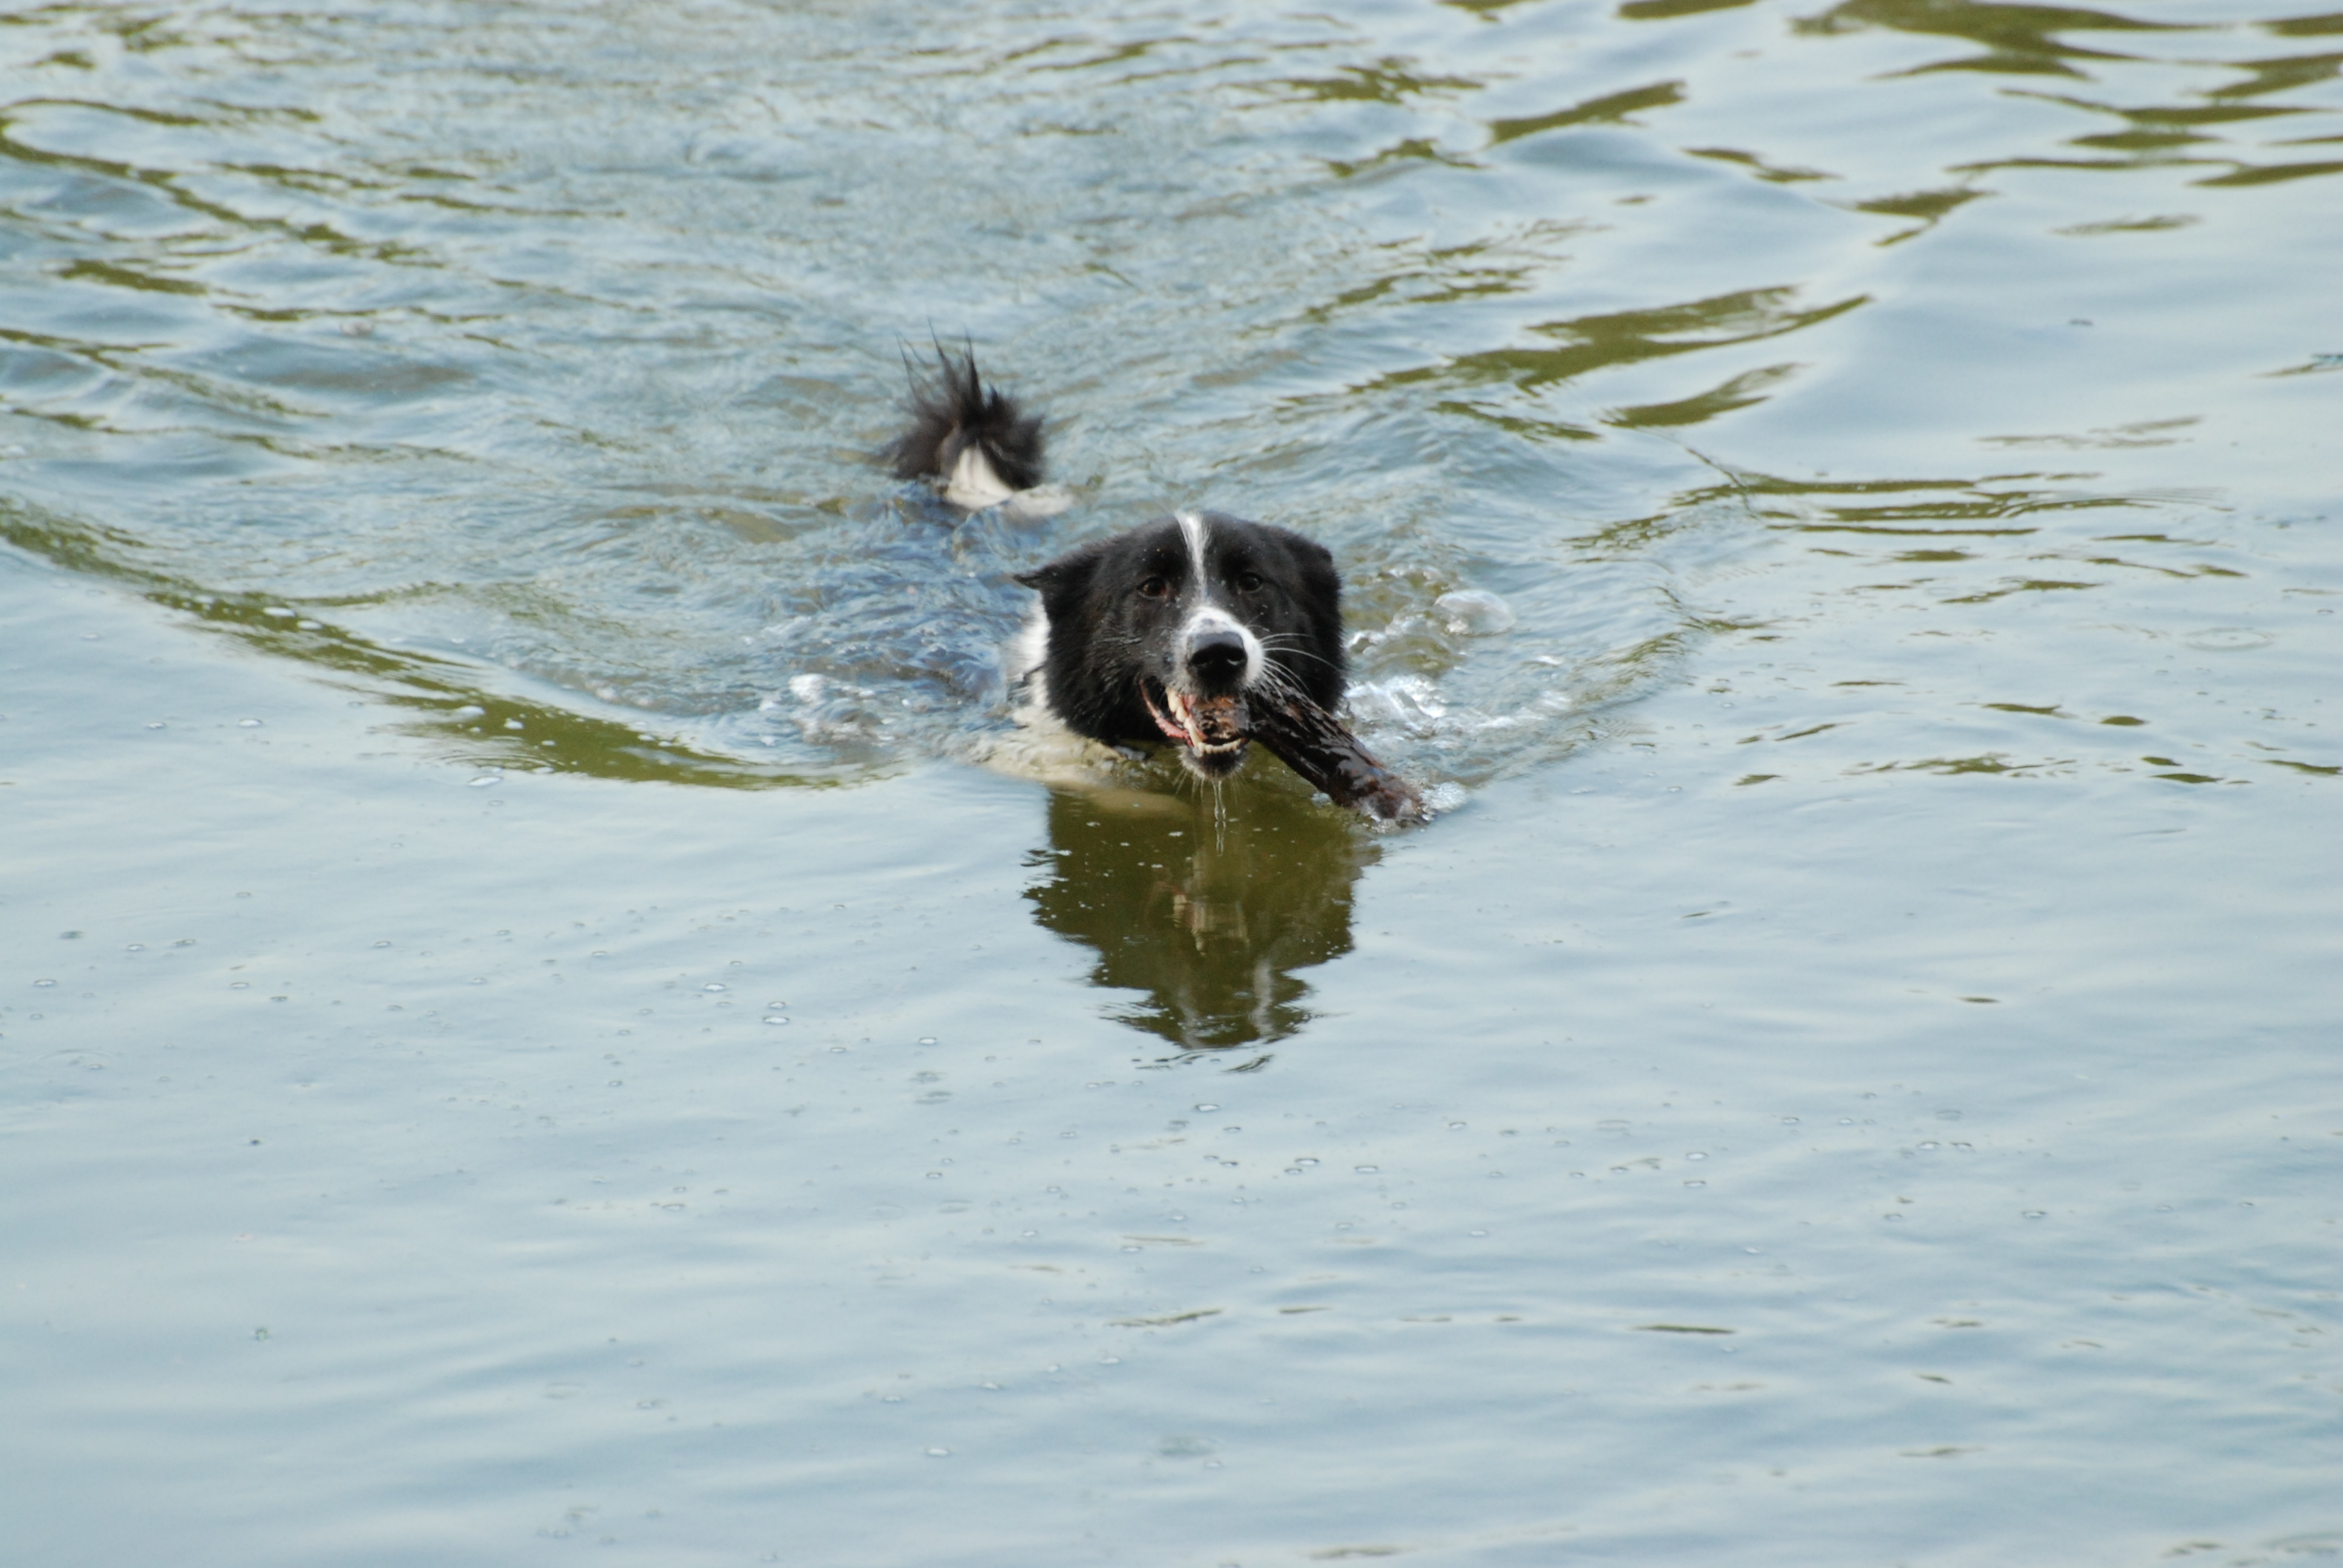
water, nature, dog, pet, reflection, mammal, pets, dogs, duck, animals, vertebrate, water bird, streetdogs, dog like mammal